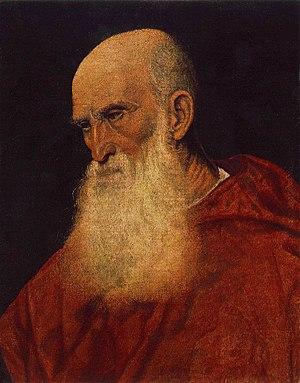
Pietro Bembo, né le 20 mai 1470 à Venise, mort le 18 janvier 1547 à Rome, est un écrivain, poète, bibliothécaire, historien, traducteur, théoricien de la littérature et essayiste vénitien, cardinal de l'Église catholique.
Le Portrait de jeune homme ou Portrait du jeune Pietro Bembo est une peinture à l'huile sur bois de 54 × 39 cm du peintre Raphaël, conservée au Musée des beaux-arts de Budapest.